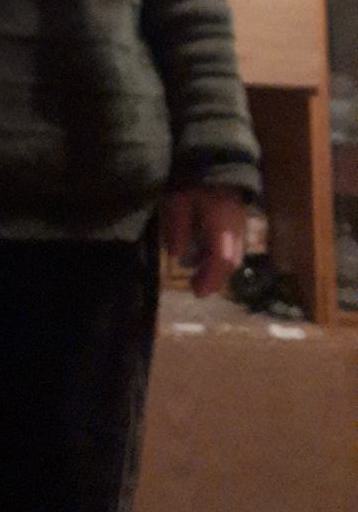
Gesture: no_gesture